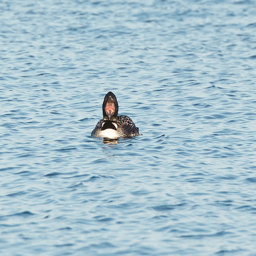
A lone duck floating in the water on a clear day.
A bird sits on top of another animal in the water.
A single loon gapes at the camera as it floats on the water.
A black and white bird is in the blue water.
a duck floating inside a body of water.